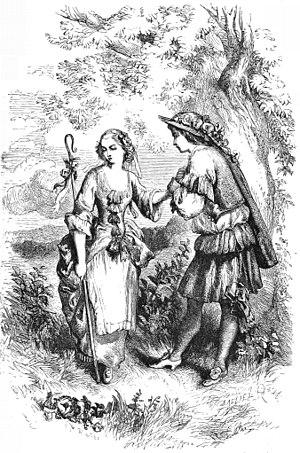
Marie-Catherine Le Jumel de Barneville, baronne d’Aulnoy, née à Barneville-la-Bertran en 1651 et morte à Paris le 14 janvier 1705, est une femme de lettres française.